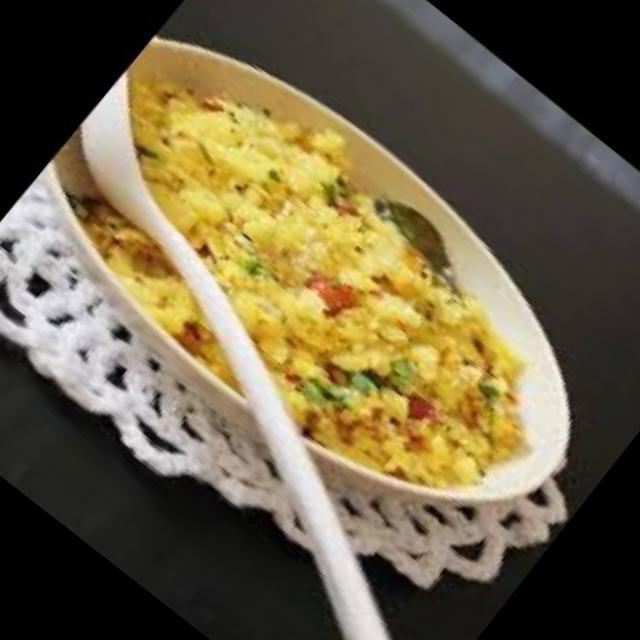
Dish: poha